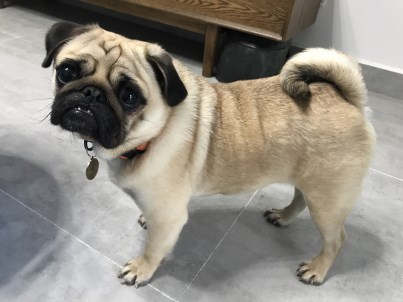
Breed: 798-n000130-pug